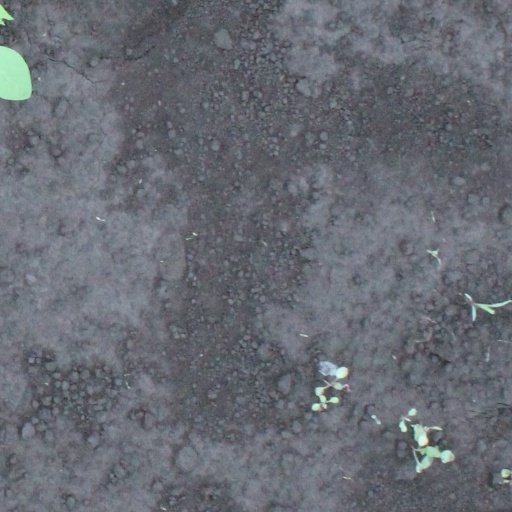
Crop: soybean